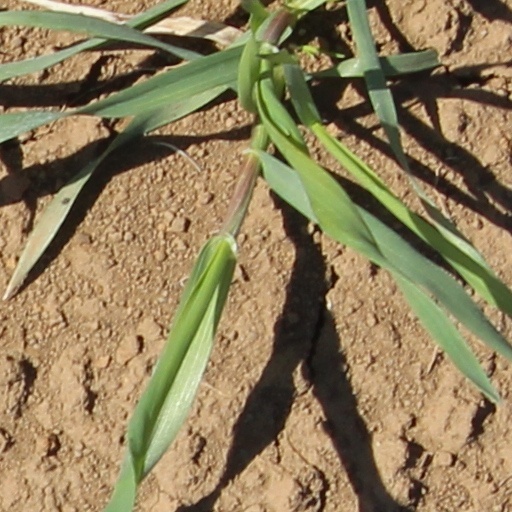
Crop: wheat